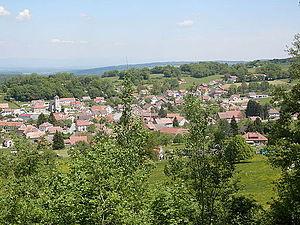
vue du village
Villars-lès-Blamont est une commune française située dans le département du Doubs, en région Bourgogne-Franche-Comté.